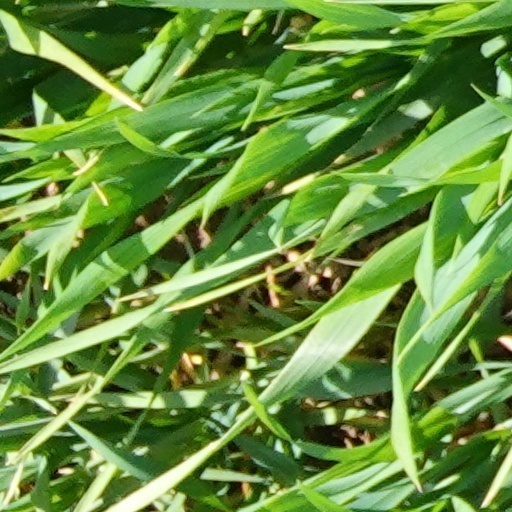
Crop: wheat